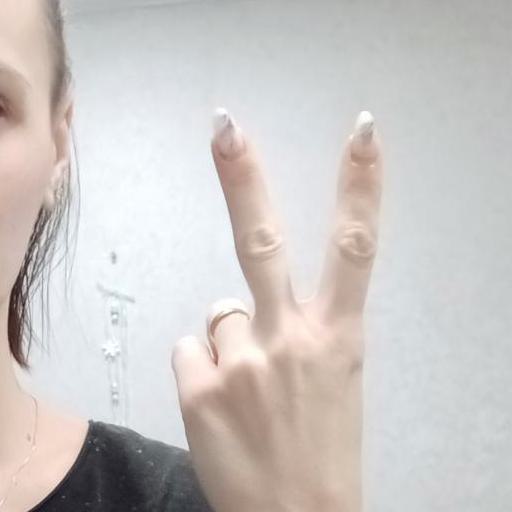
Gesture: peace_inverted